Describe the emotion expressed in this image:  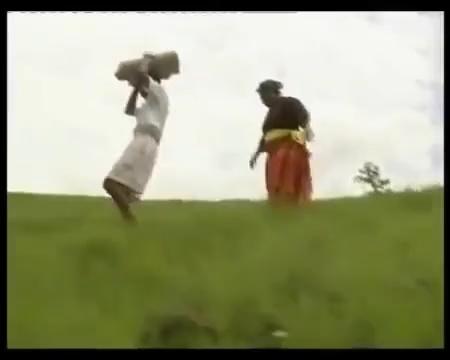
This person displays Pain, valence and arousal with low intensity.